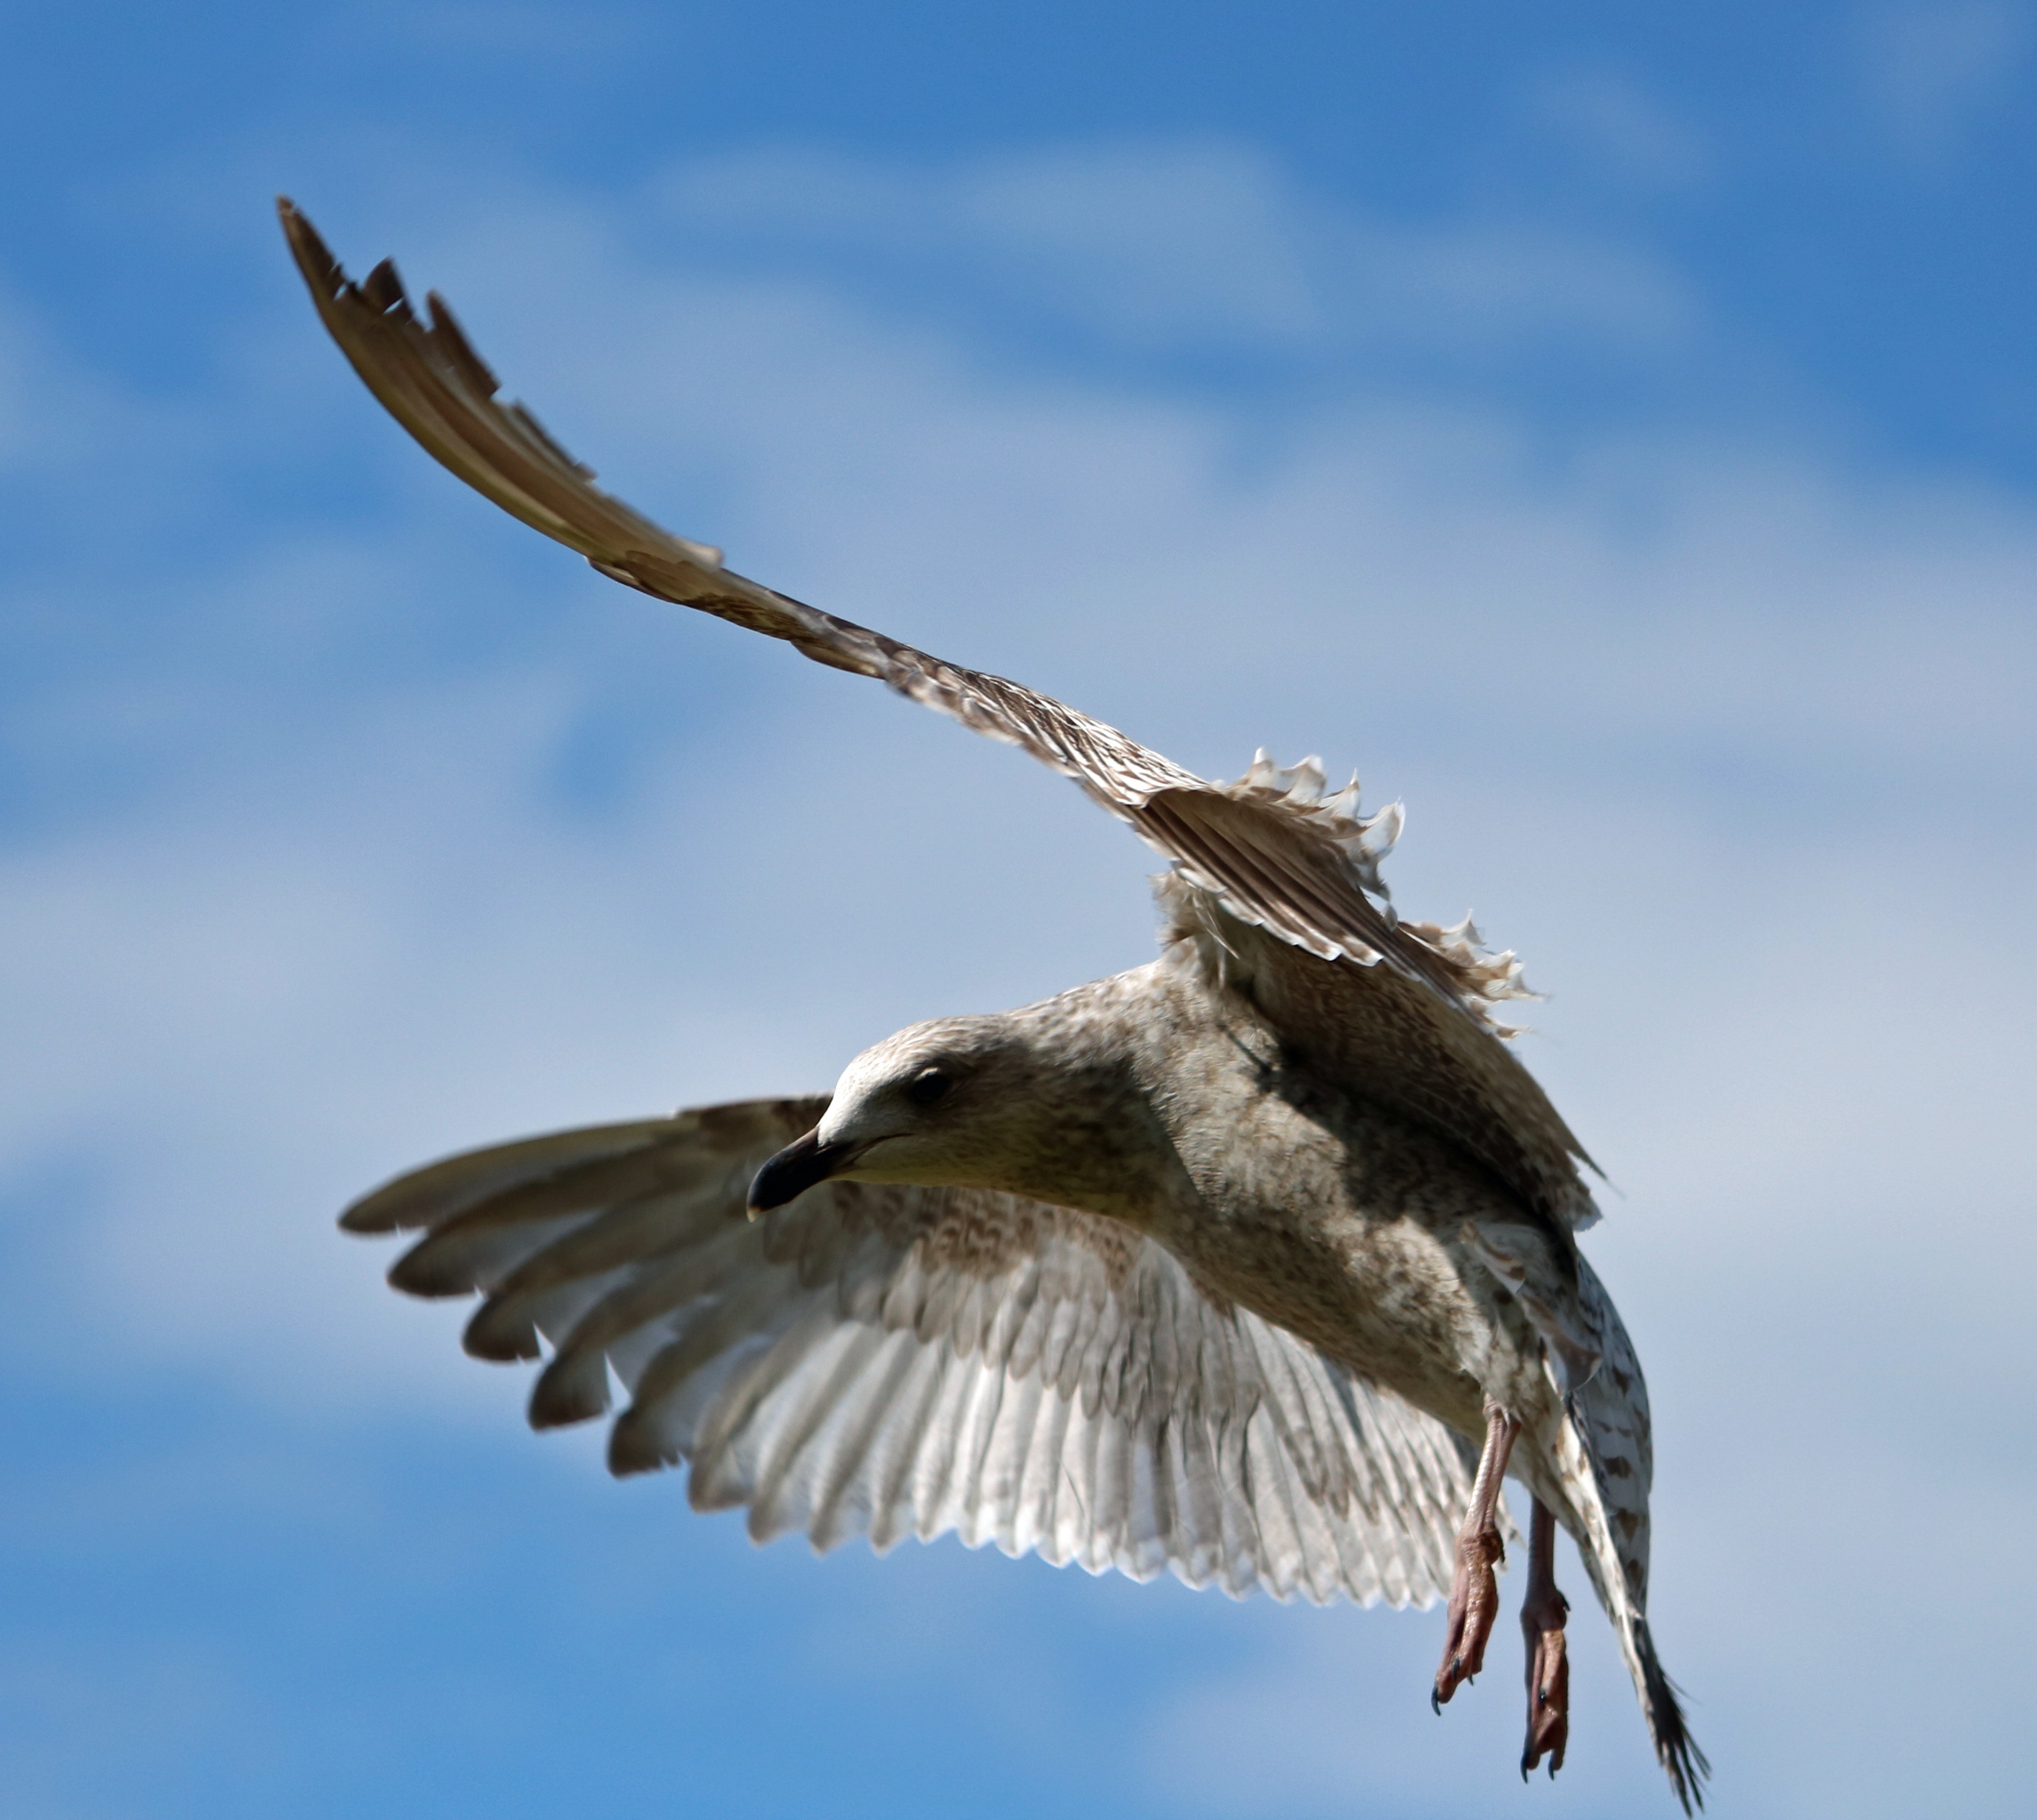
nature, branch, bird, wing, sky, seabird, flying, fly, seagull, wildlife, gull, beak, flight, fauna, outdoors, vertebrate, shorebird, in flight, herring gull, perching bird, accipitriformes